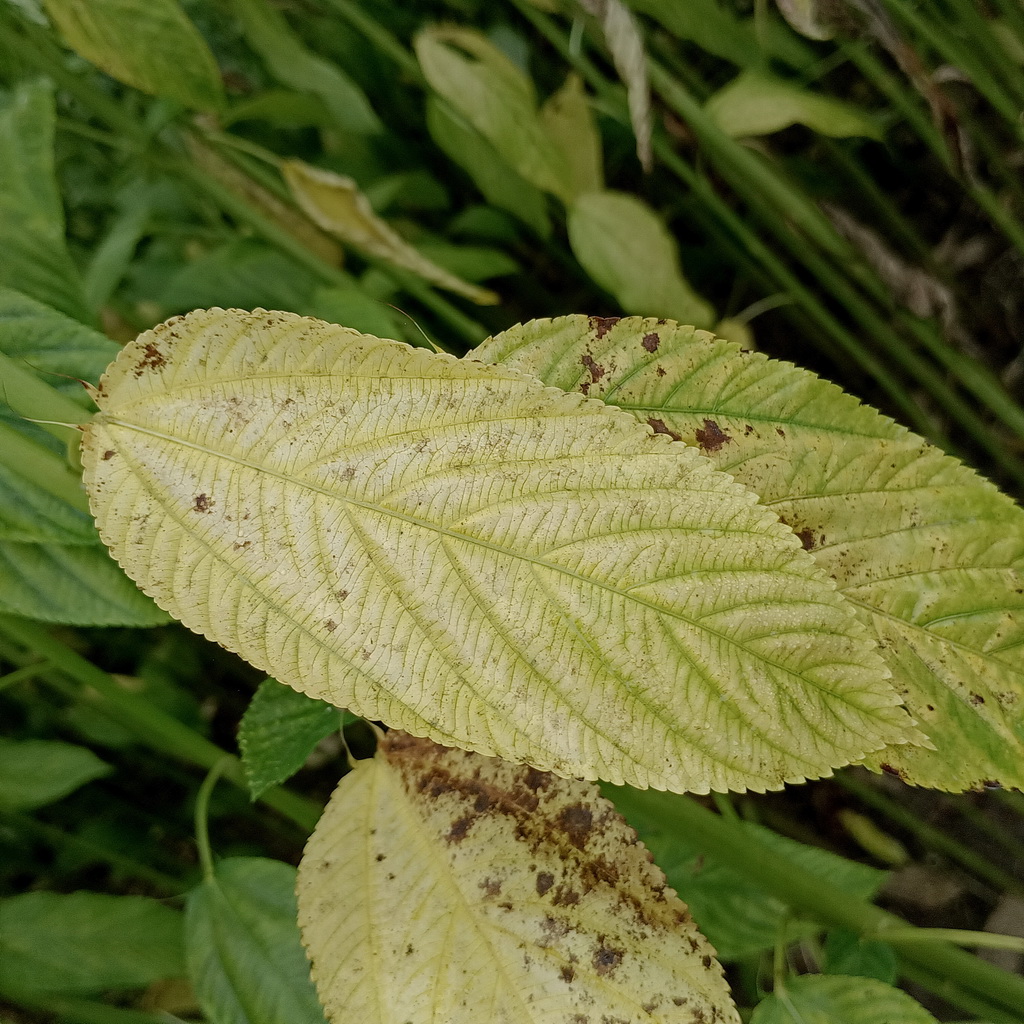
Label: Mosaic